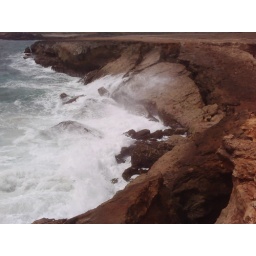
ocean against the natural bridge that collapsed